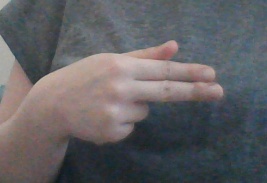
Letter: ghain